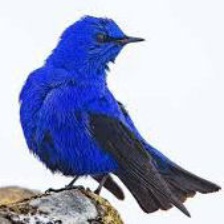
Species: GRANDALA
Scientific name: GRANDALA COELICOLOR